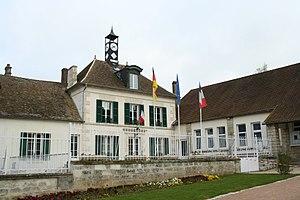
Nucourt est une commune du département du Val-d'Oise, en région Île-de-France.